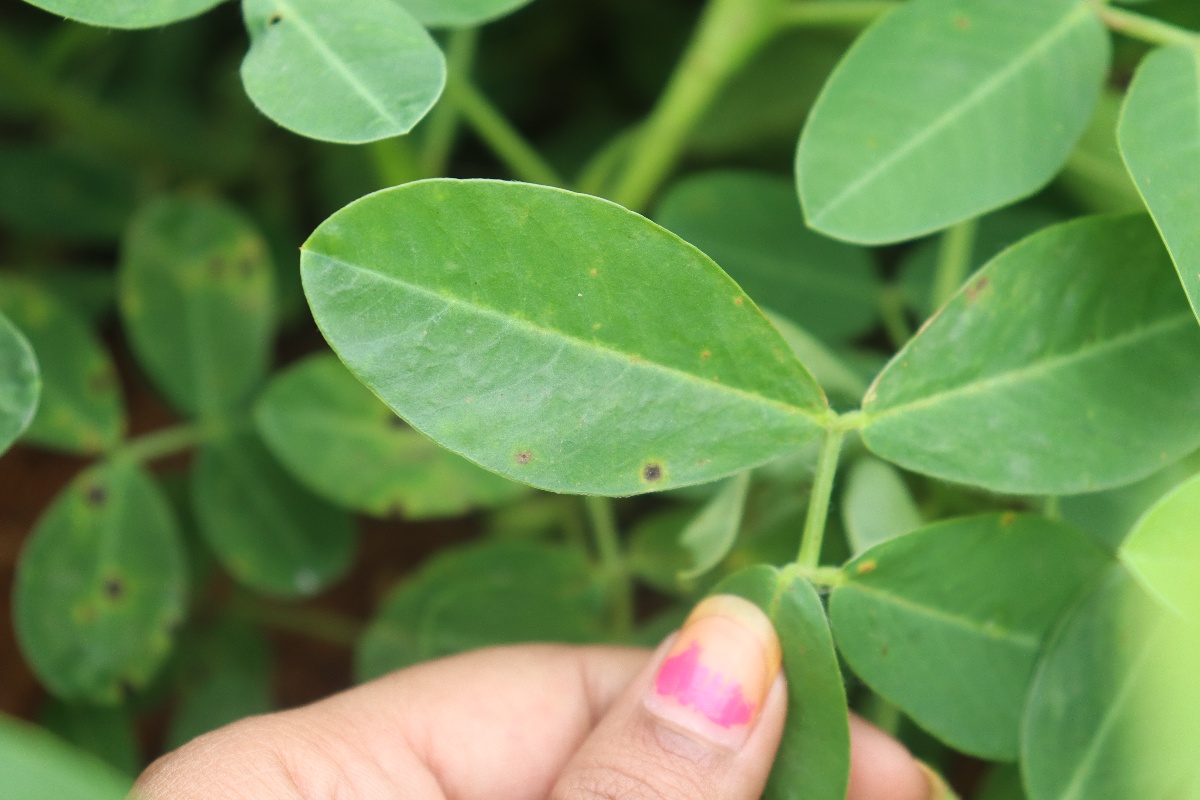
Label: early_leaf_spot